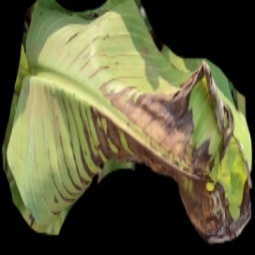
Label: Potassium